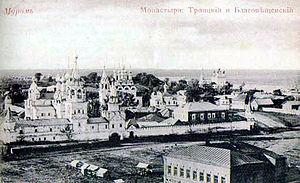
Le monastère de l'Annonciation de Mourom est un monastère orthodoxe pour hommes de la ville de Mourom en Russie. Il est dédié à la fête de l'Annonciation de sa maternité divine faite à la Vierge Marie par l'archange Gabriel.